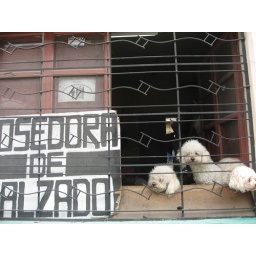
Bichon Frise pups check out the street scene from a shop window in Otavalo